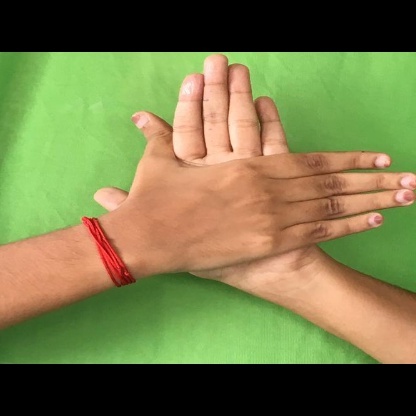
Mudra: Chakra